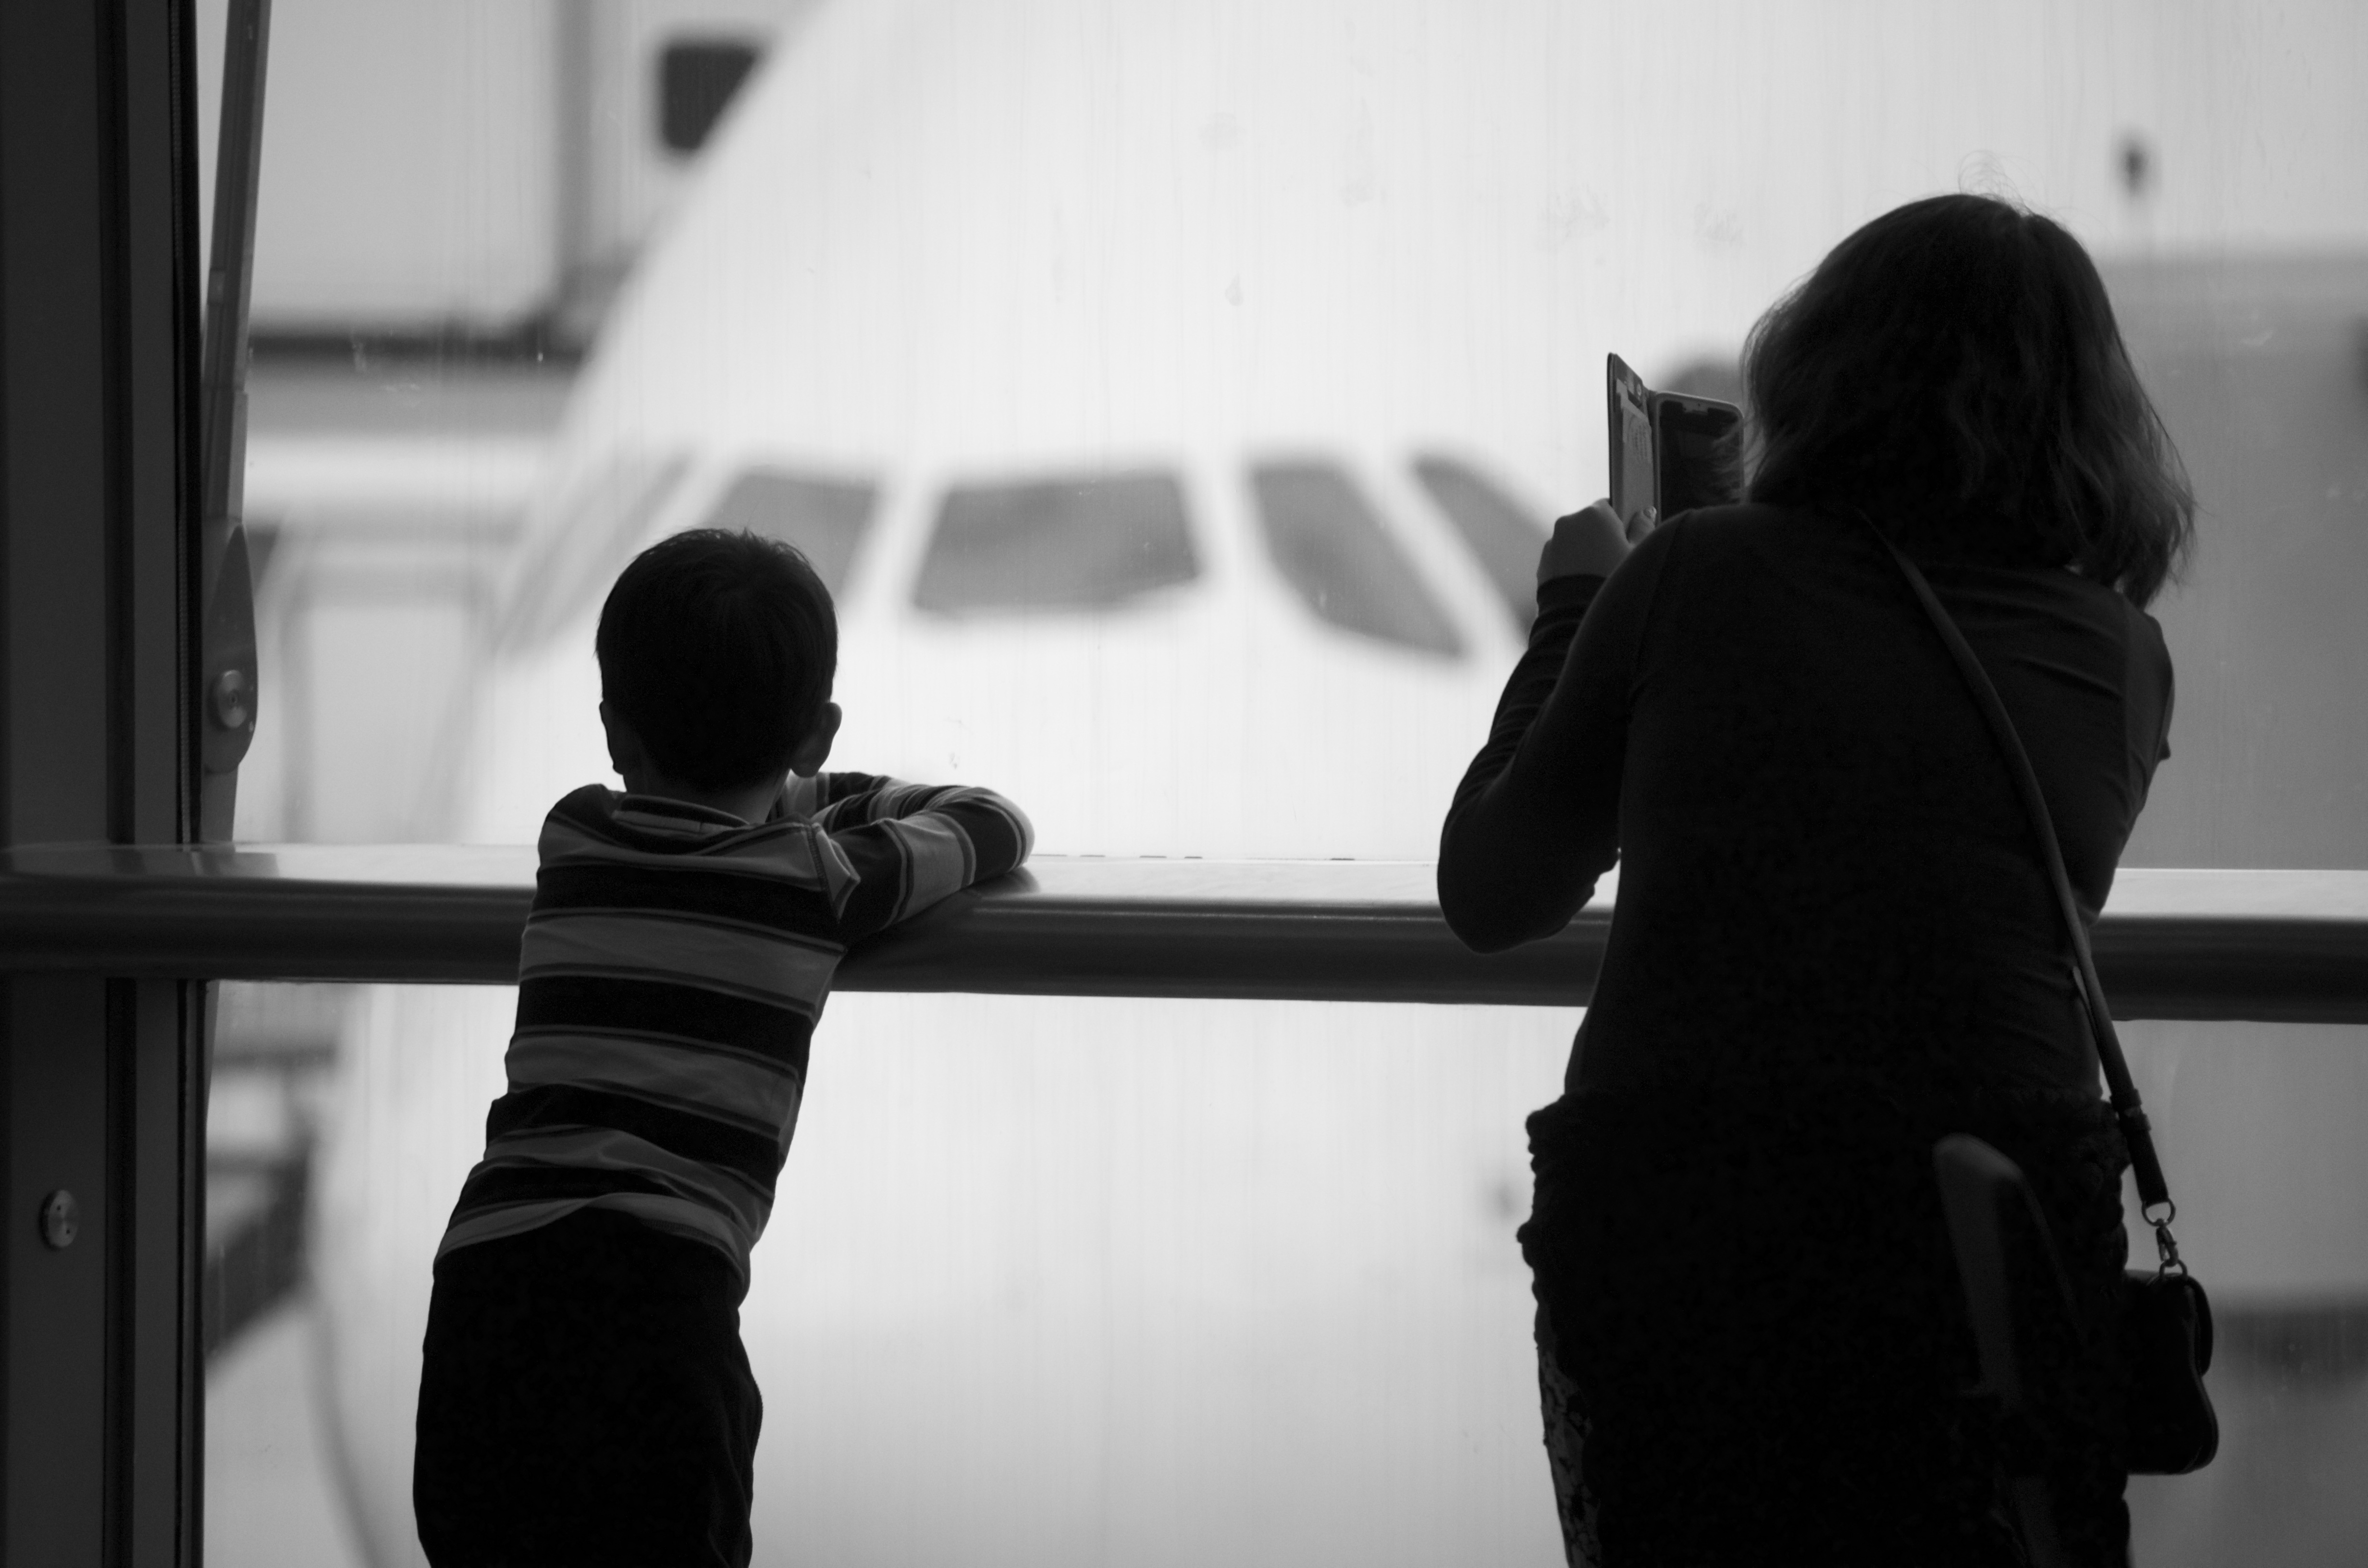
silhouette, light, black and white, white, photography, airport, travel, airplane, plane, aircraft, transport, young, airline, journey, flight, sitting, black, monochrome, trip, conversation, departure, terminal, photograph, interaction, monochrome photography, human positions, camera accessory